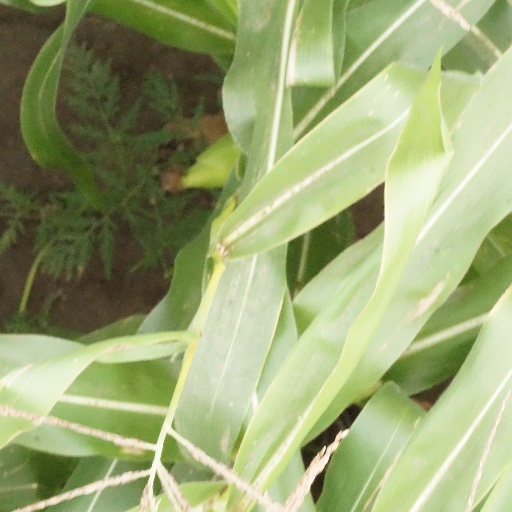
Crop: maize; corn